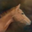
Label: horse